Premiership of Gordon Brown

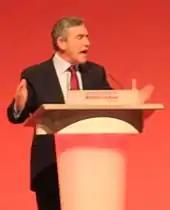
Brown at the Labour Party Conference in 2008

A second assault upon Brown's premiership was launched in September 2008 when Siobhain McDonaghan MP who had never voted against the governmentspoke of the need for discussion over Brown's position. McDonagh, a junior government whip, was sacked from her role on 12 September. McDonagh did not state that she wanted Brown deposed, but she implored the Labour Party to hold a leadership election. McDonagh spoke of a "huge number" of Labour MPs who wanted a leadership election. In the following days, several Labour MPsincluding Field, Joan Ryan (who applied, as McDonagh had, for leadership nomination papers, and became the second rebel to be fired from her job), Jim Dowd, Greg Pope, and others who had previously held positions in governmentsaid they wanted a contest. In an unrelated incident, 12 backbenchers signed a letter criticising Brown that was published in "Progress" magazine. One of these MPs, Eric Joyce, said that Brown's future hinged on his performance at the upcoming Labour Party Conference.